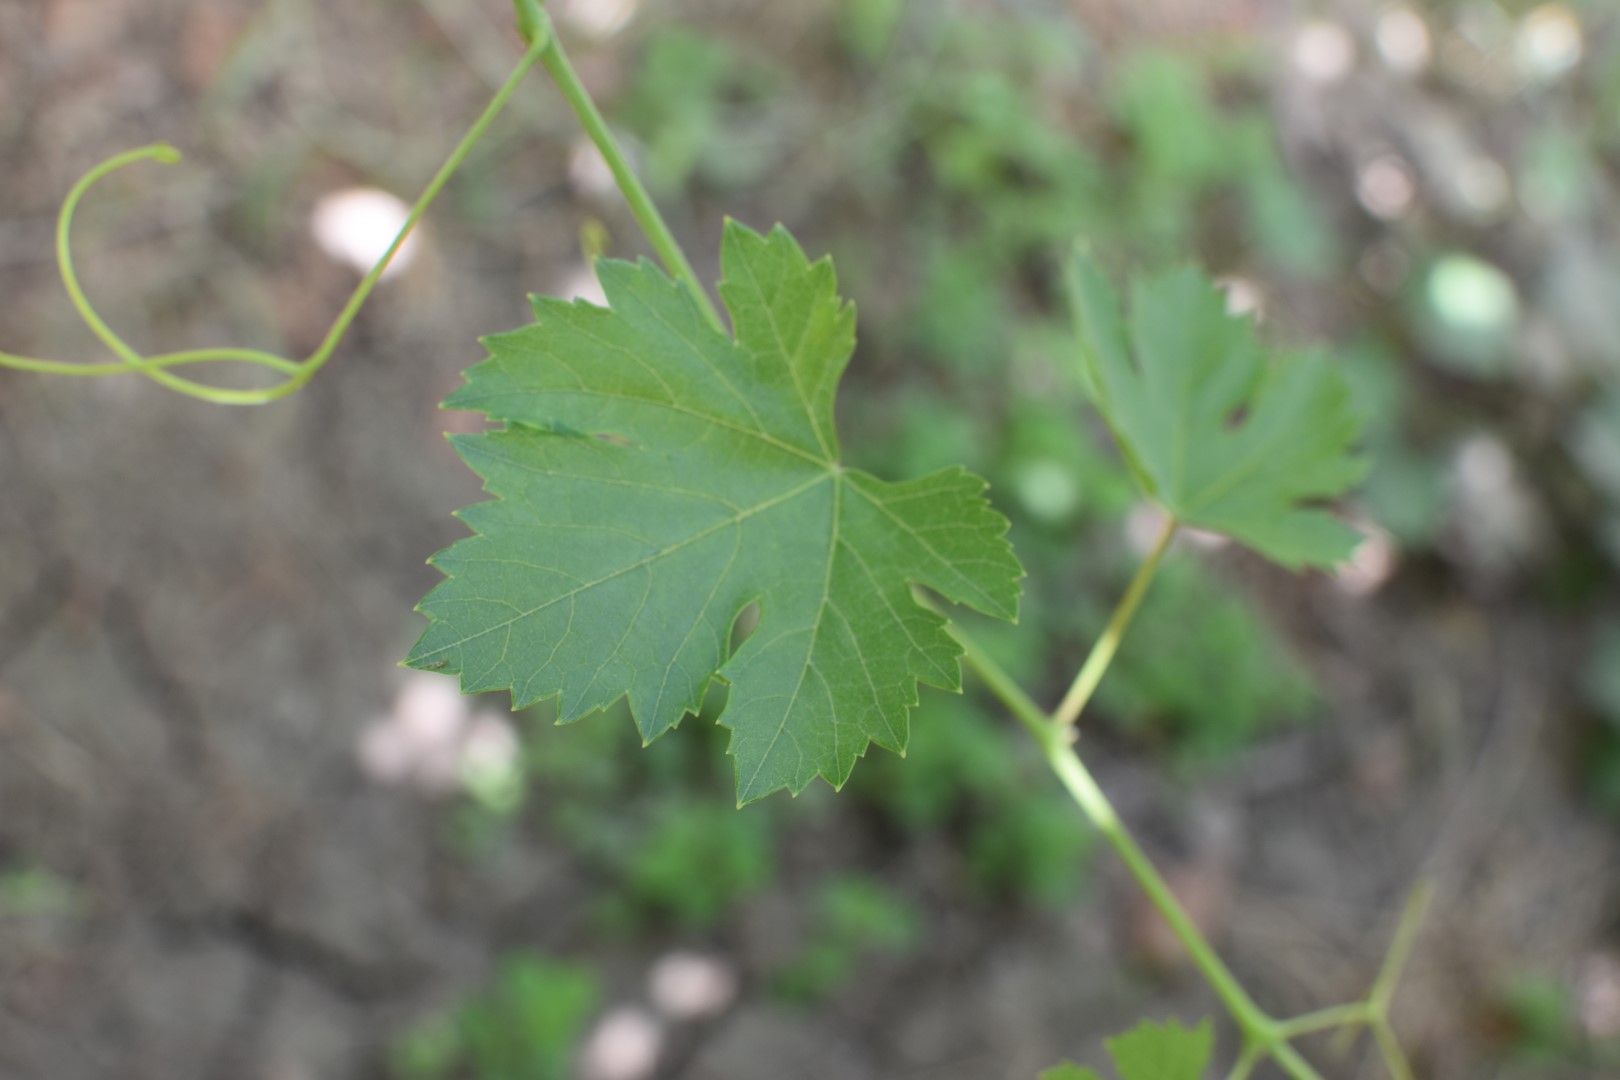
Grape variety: Halawani